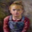
Label: girl